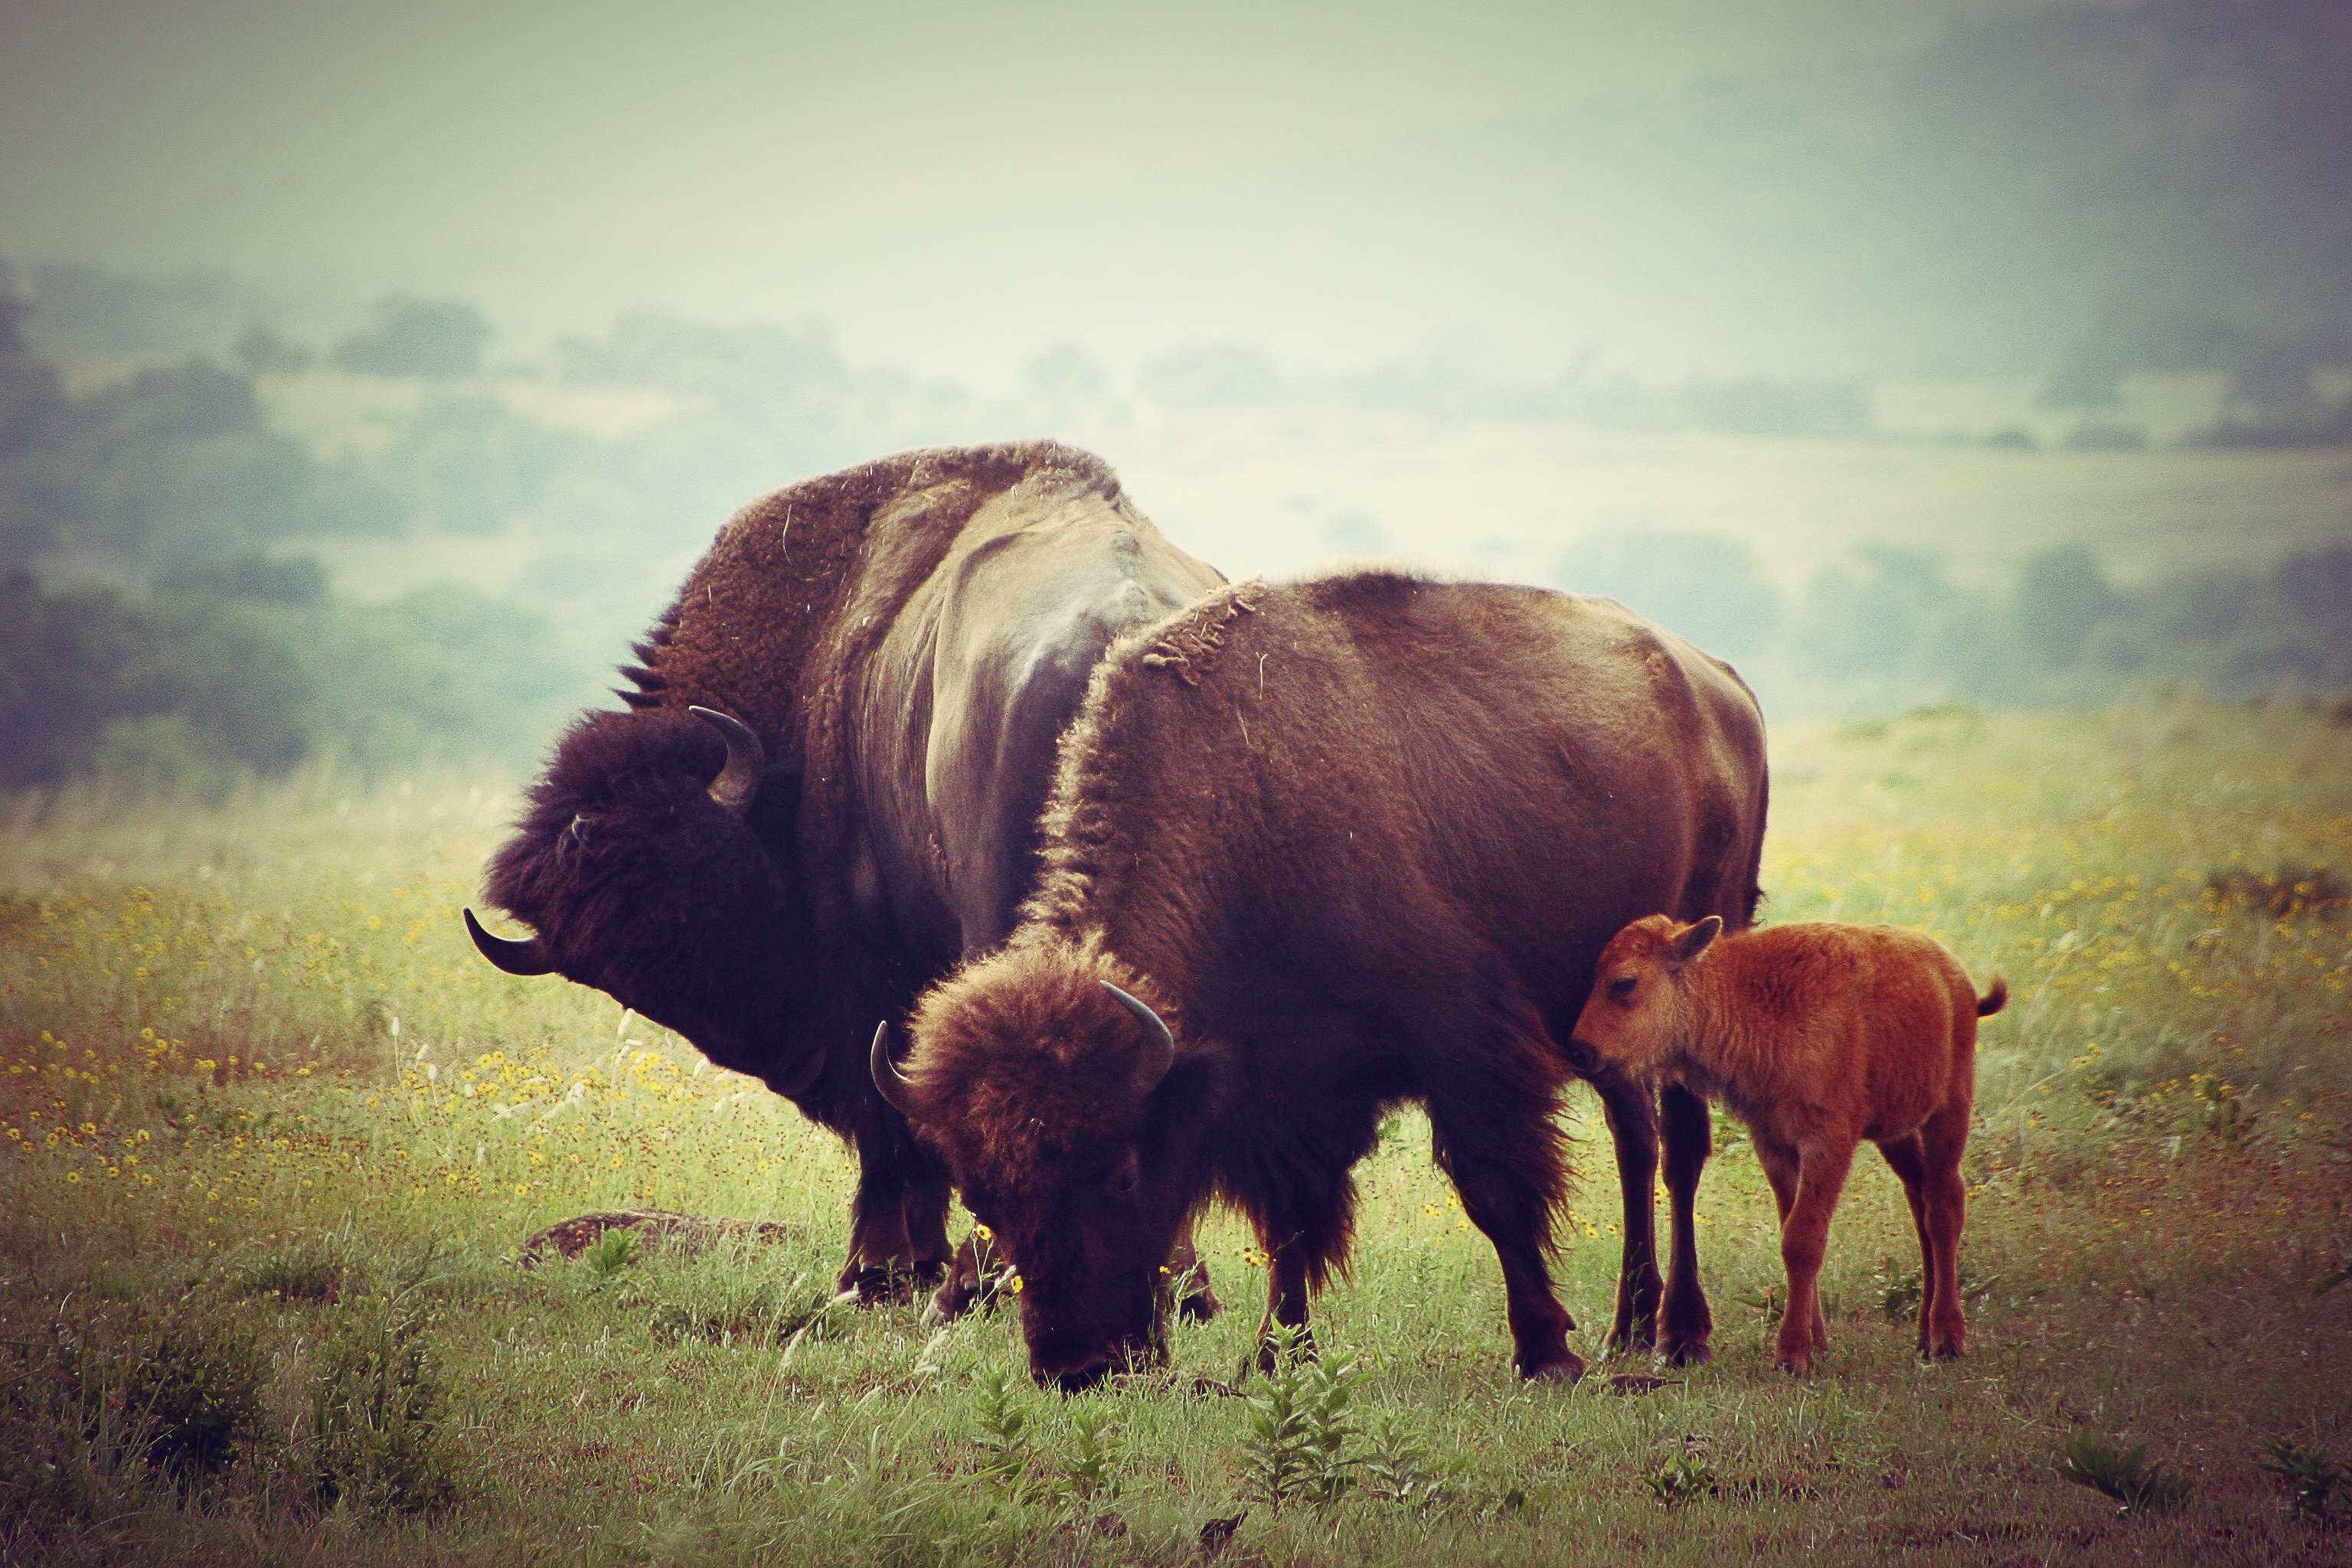
landscape, nature, grass, wilderness, mountain, meadow, prairie, morning, wildlife, fur, young, herd, pasture, grazing, brown, mammal, baby, fauna, savanna, plain, calf, american, grassland, bison, oklahoma, buffalo, cattle like mammal